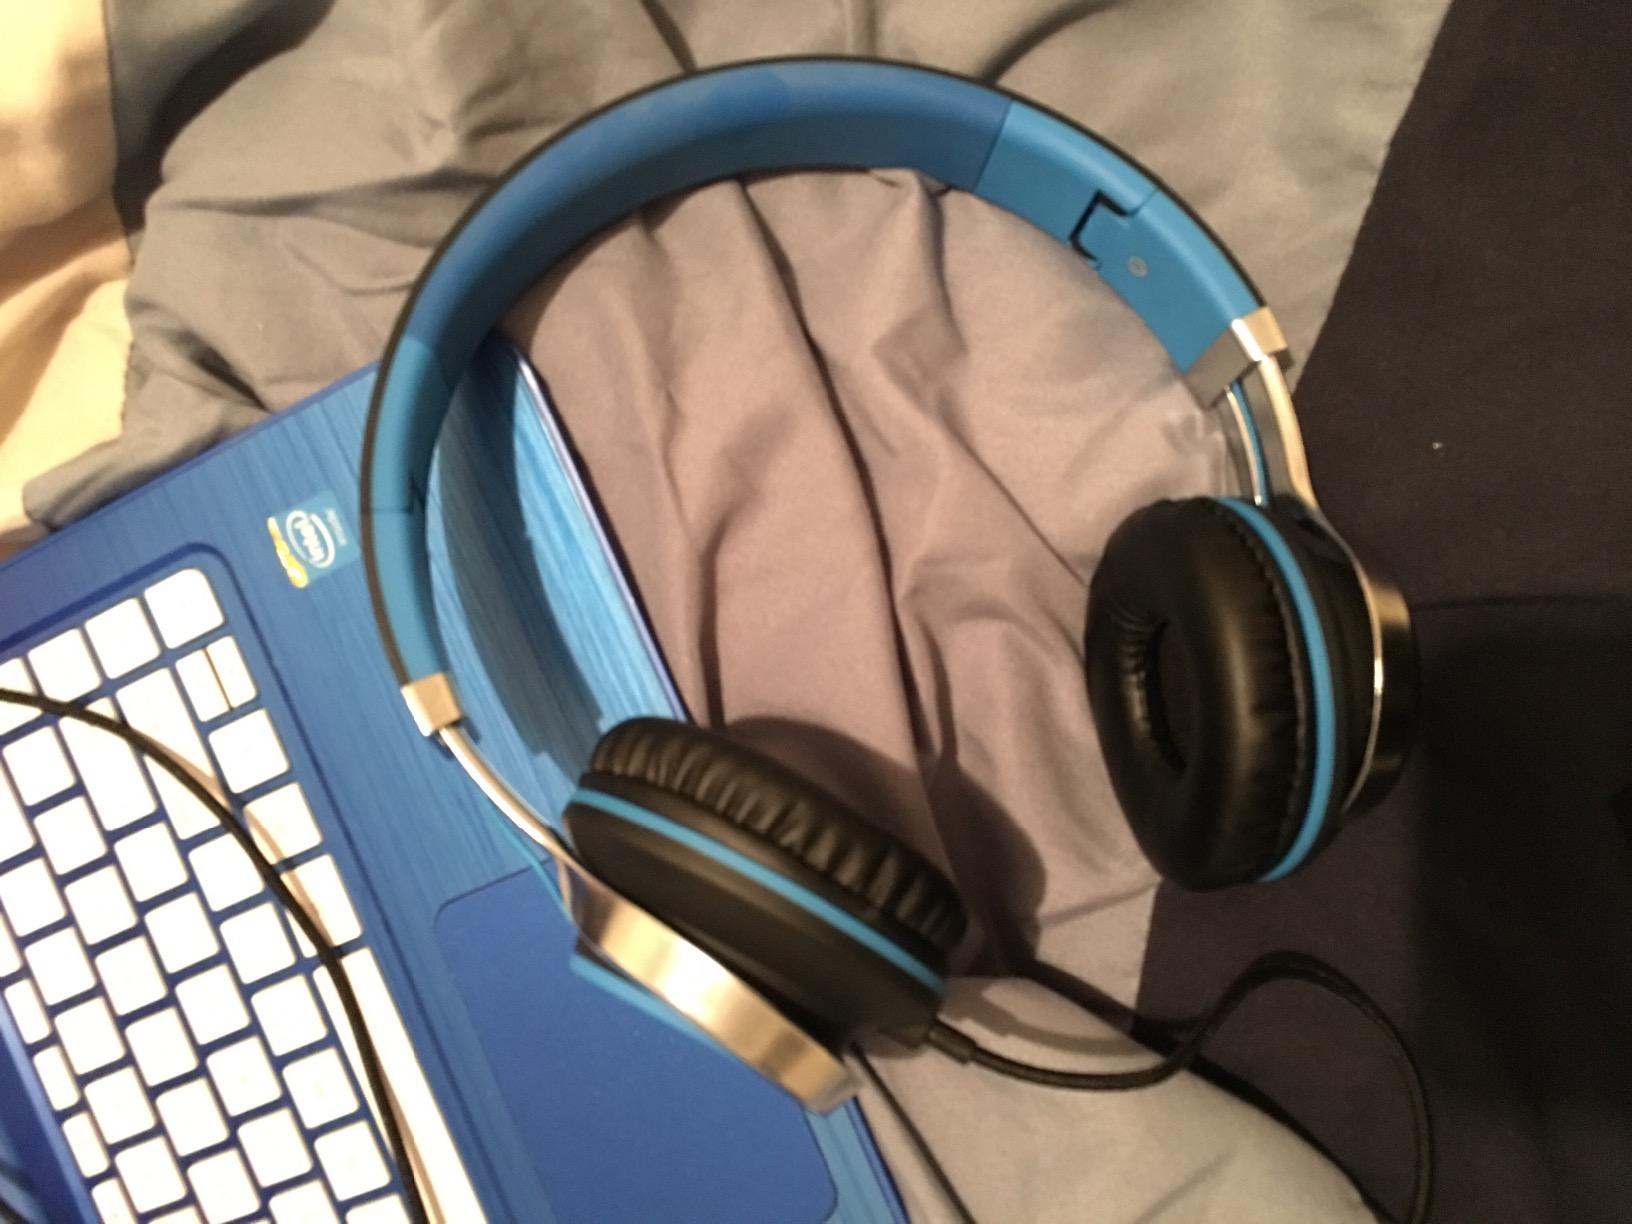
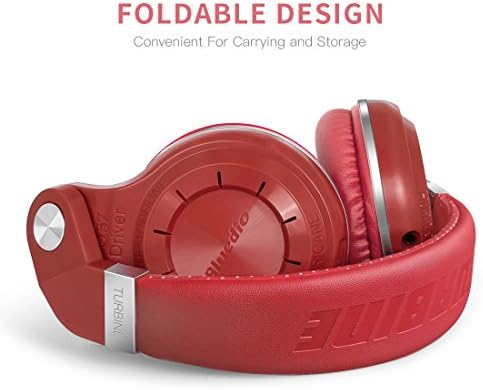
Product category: headphones
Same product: no